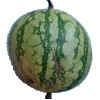
Label: watermelon